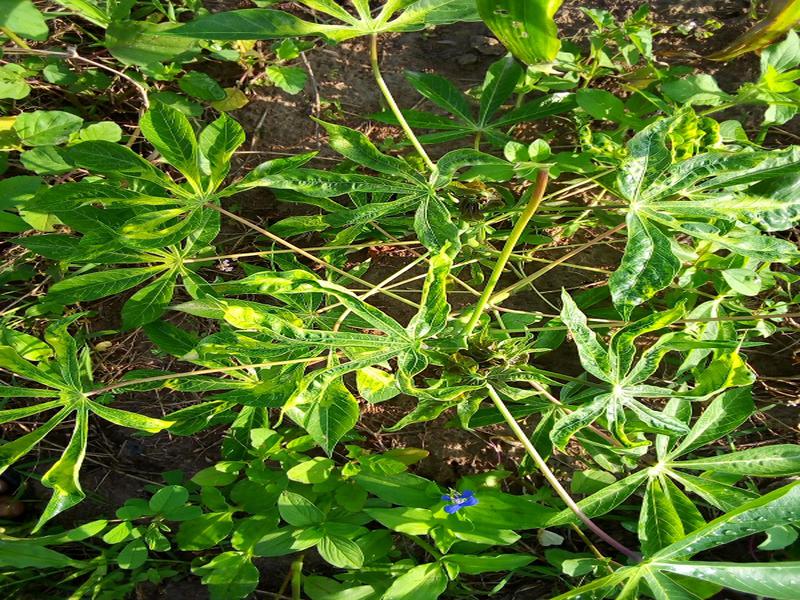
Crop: cassava
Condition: mosaic_disease